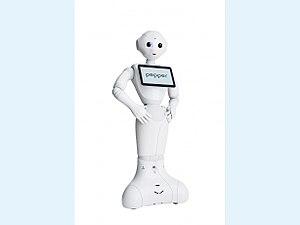
Pepper le Robot
SoftBank Robotics Europe est la filiale d'une société de robotique japonaise parmi les leaders mondiaux dans le domaine de la robotique humanoïde, notamment dans la sphère professionnelle.